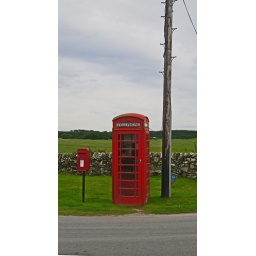
A red telephone box and letter box in Sandgreen, Dumfries and Galloway.